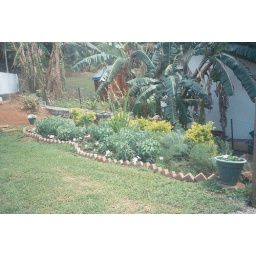
Flower bed with banana tree in back